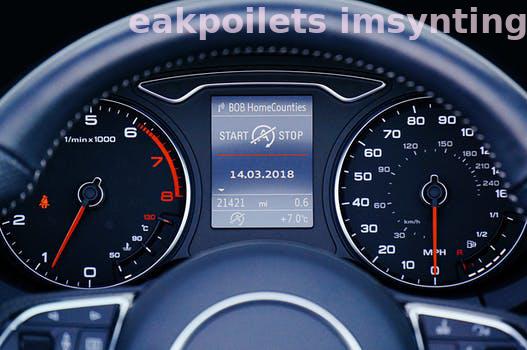
Label: Watermark